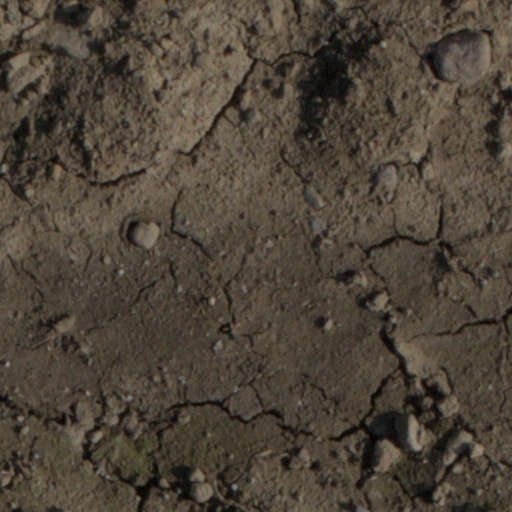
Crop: wheat